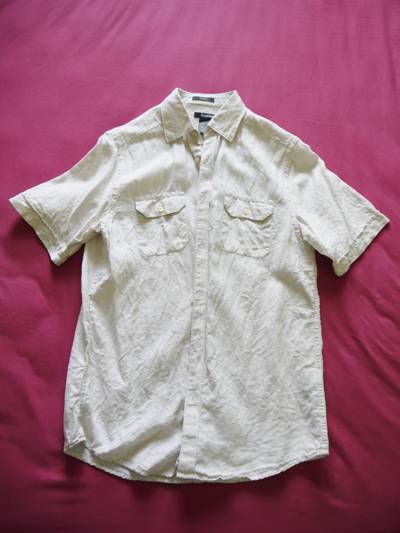
Waste category: clothes